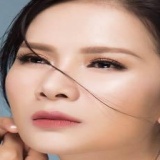
ca sĩ Sĩ Thanh